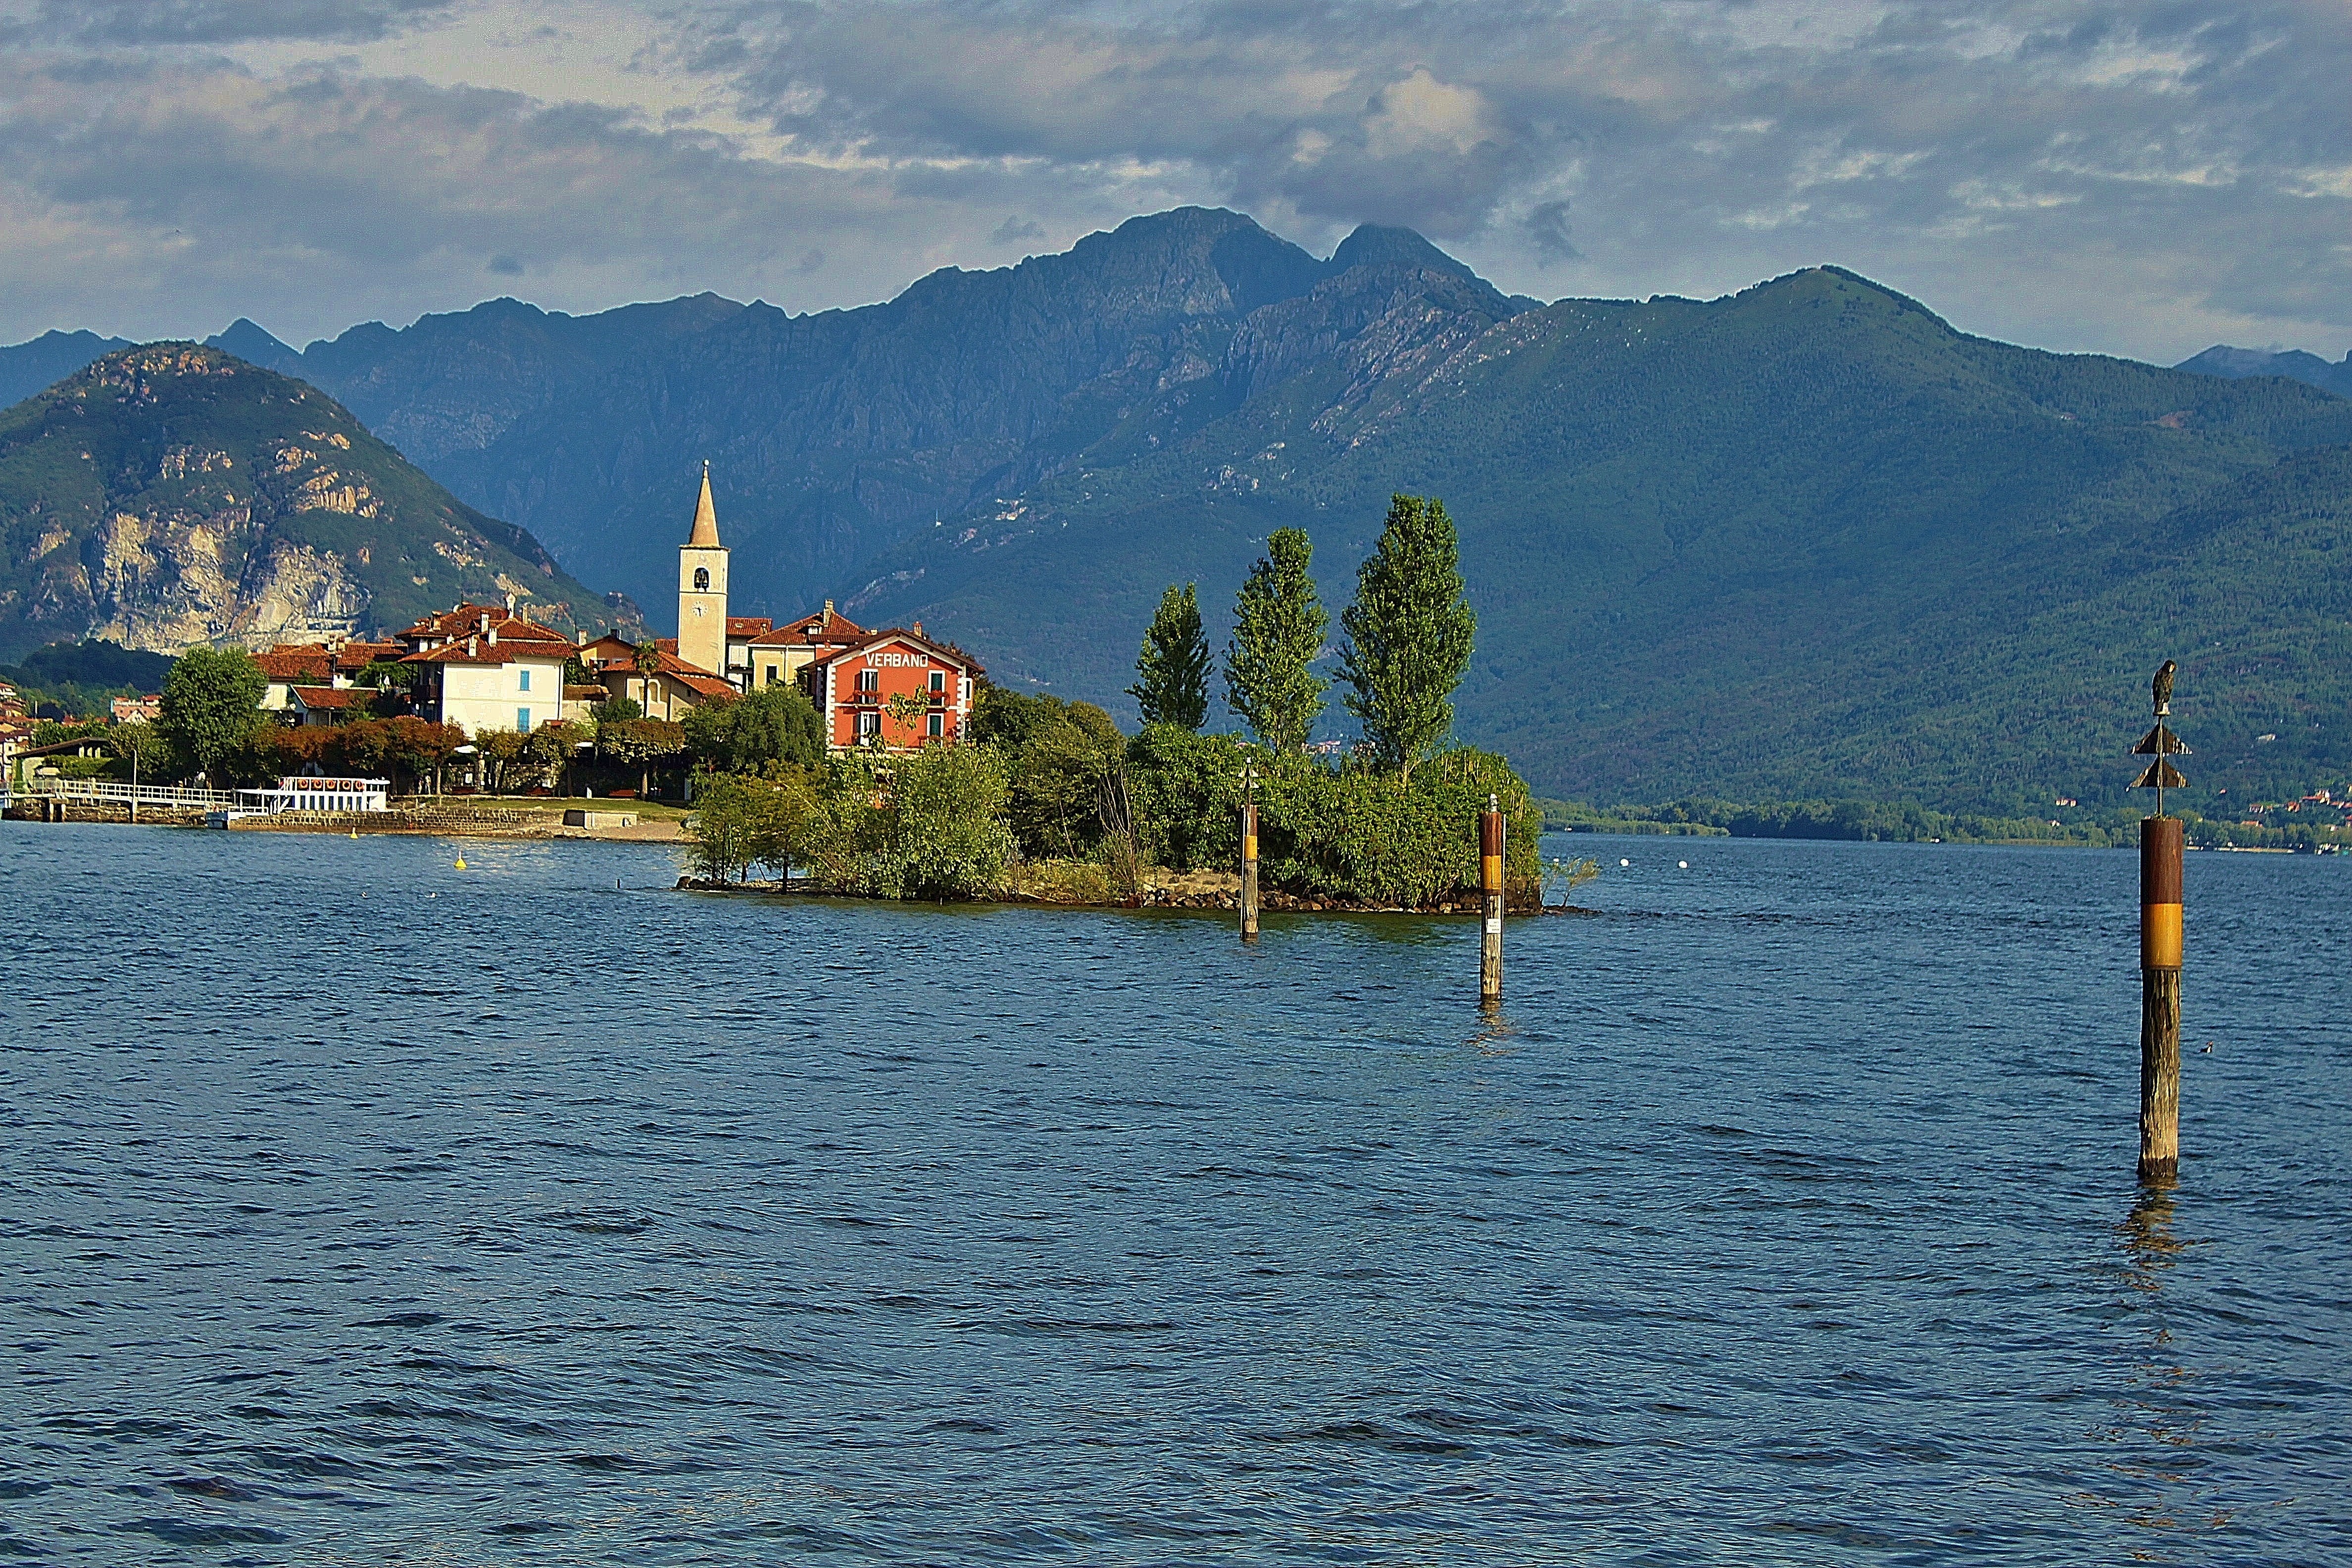
landscape, sea, coast, mountain, shore, lake, river, mountain range, dusk, reflection, bay, island, body of water, lake maggiore, mountainous landforms